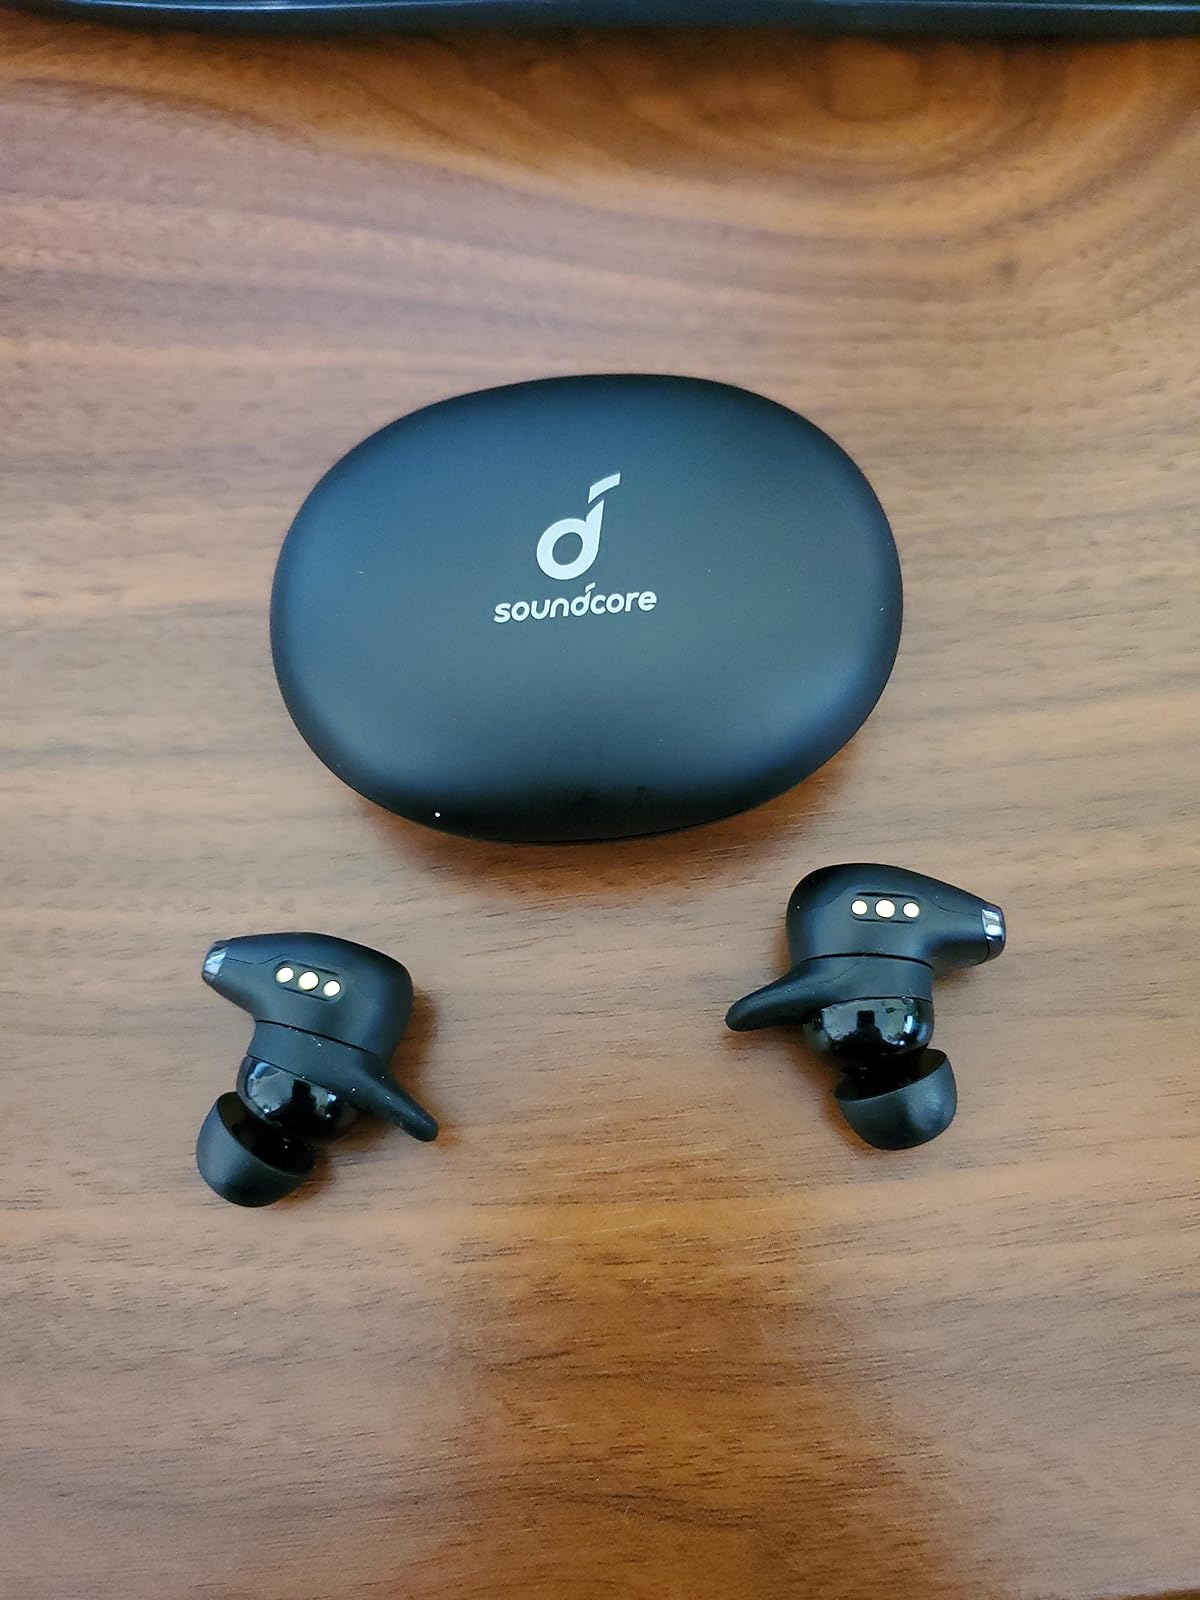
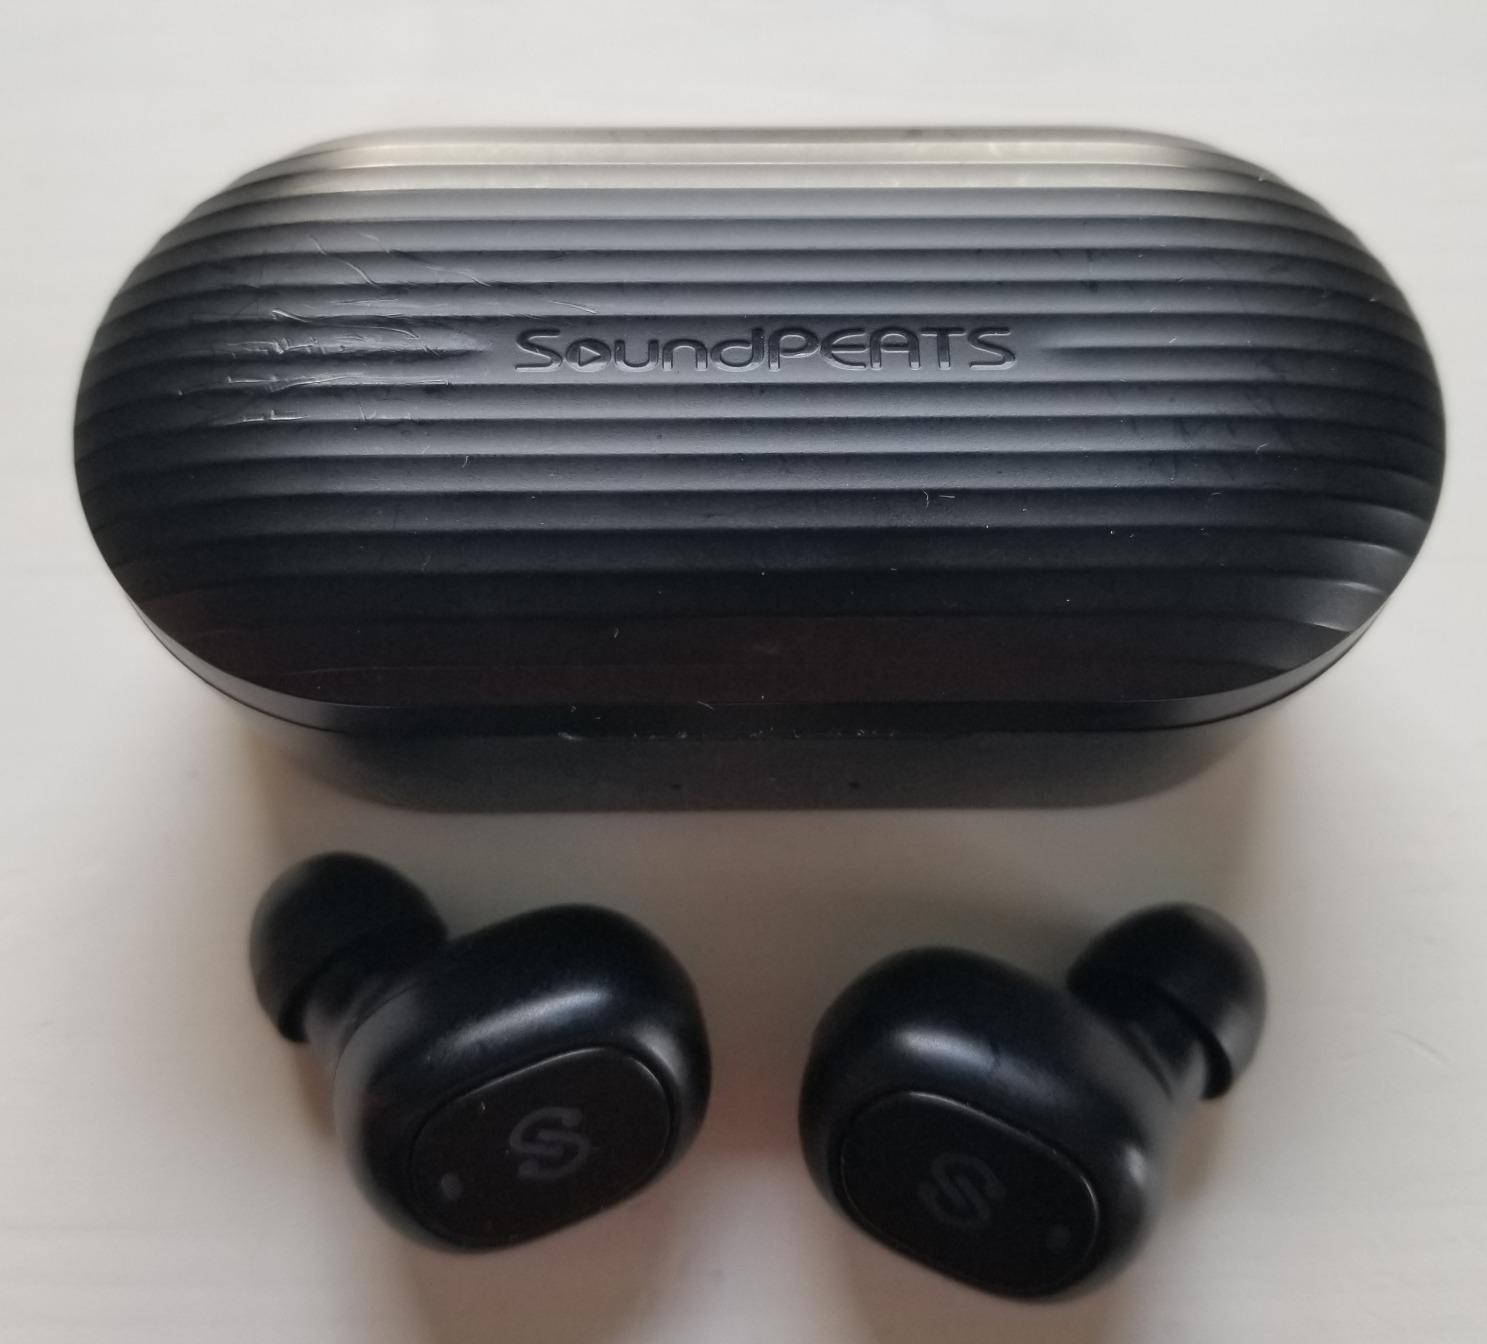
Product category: earbuds
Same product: no